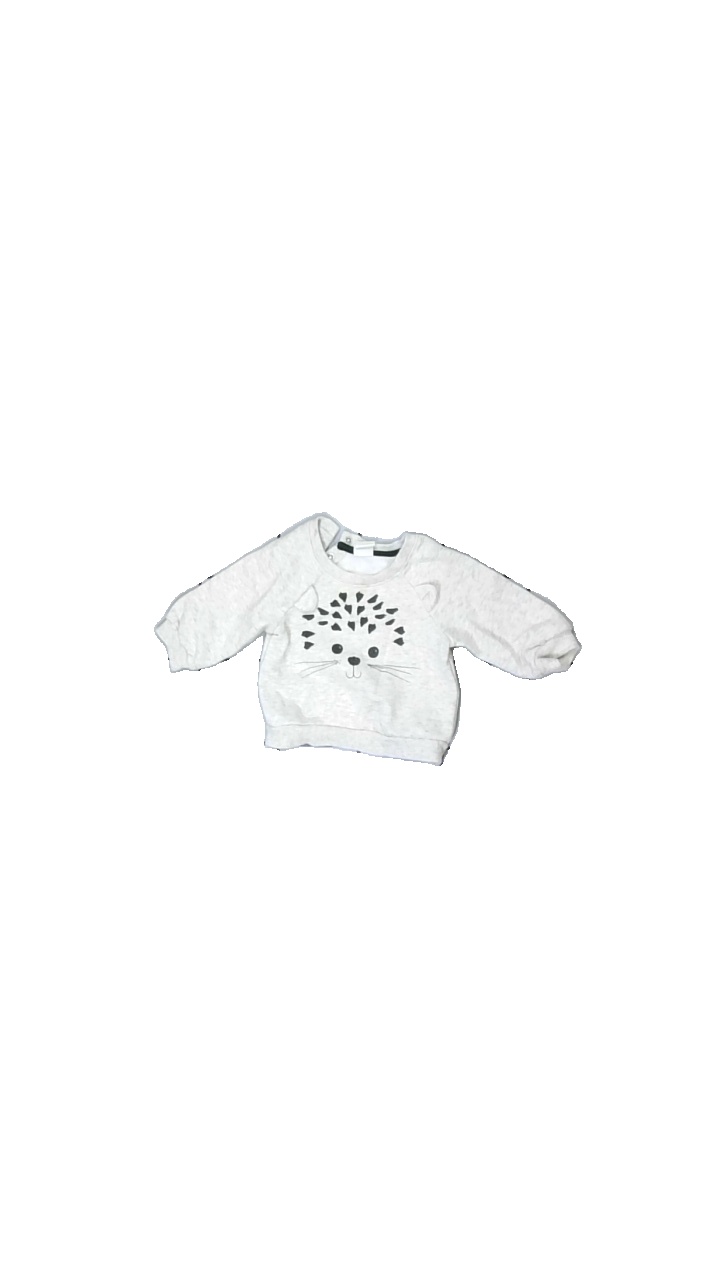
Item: Sweater (Children)
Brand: H&m
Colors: Beige
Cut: Regular
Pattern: Other
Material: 100% cotton
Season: All
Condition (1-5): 3
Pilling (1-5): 4
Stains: Major
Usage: Export
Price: <50